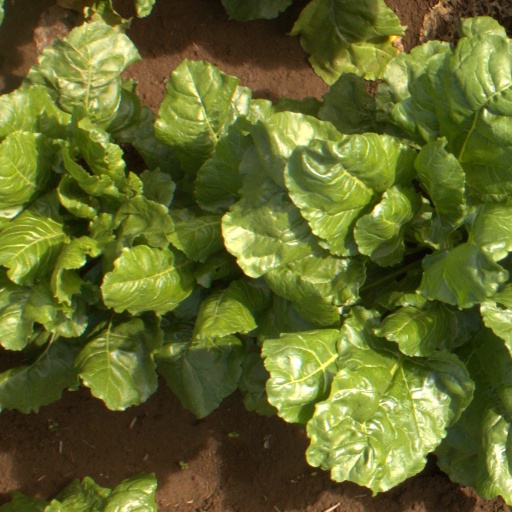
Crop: sugar beet